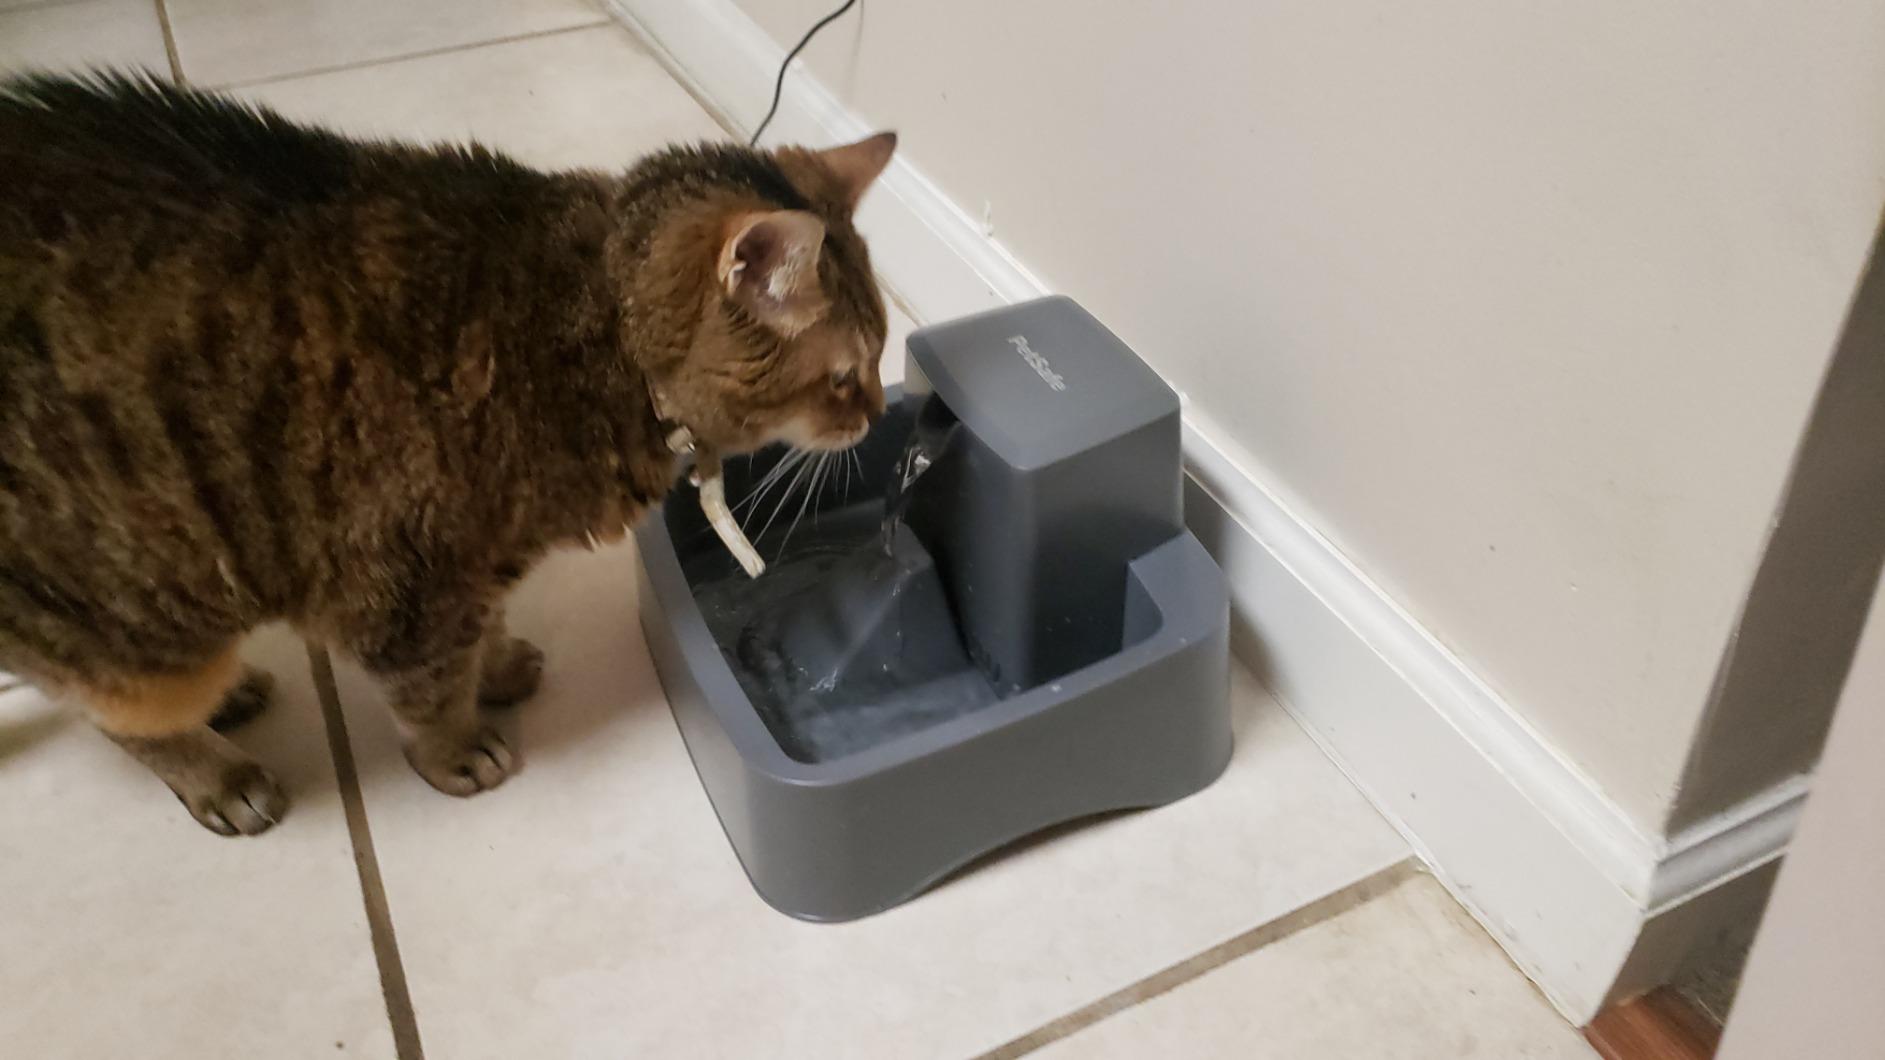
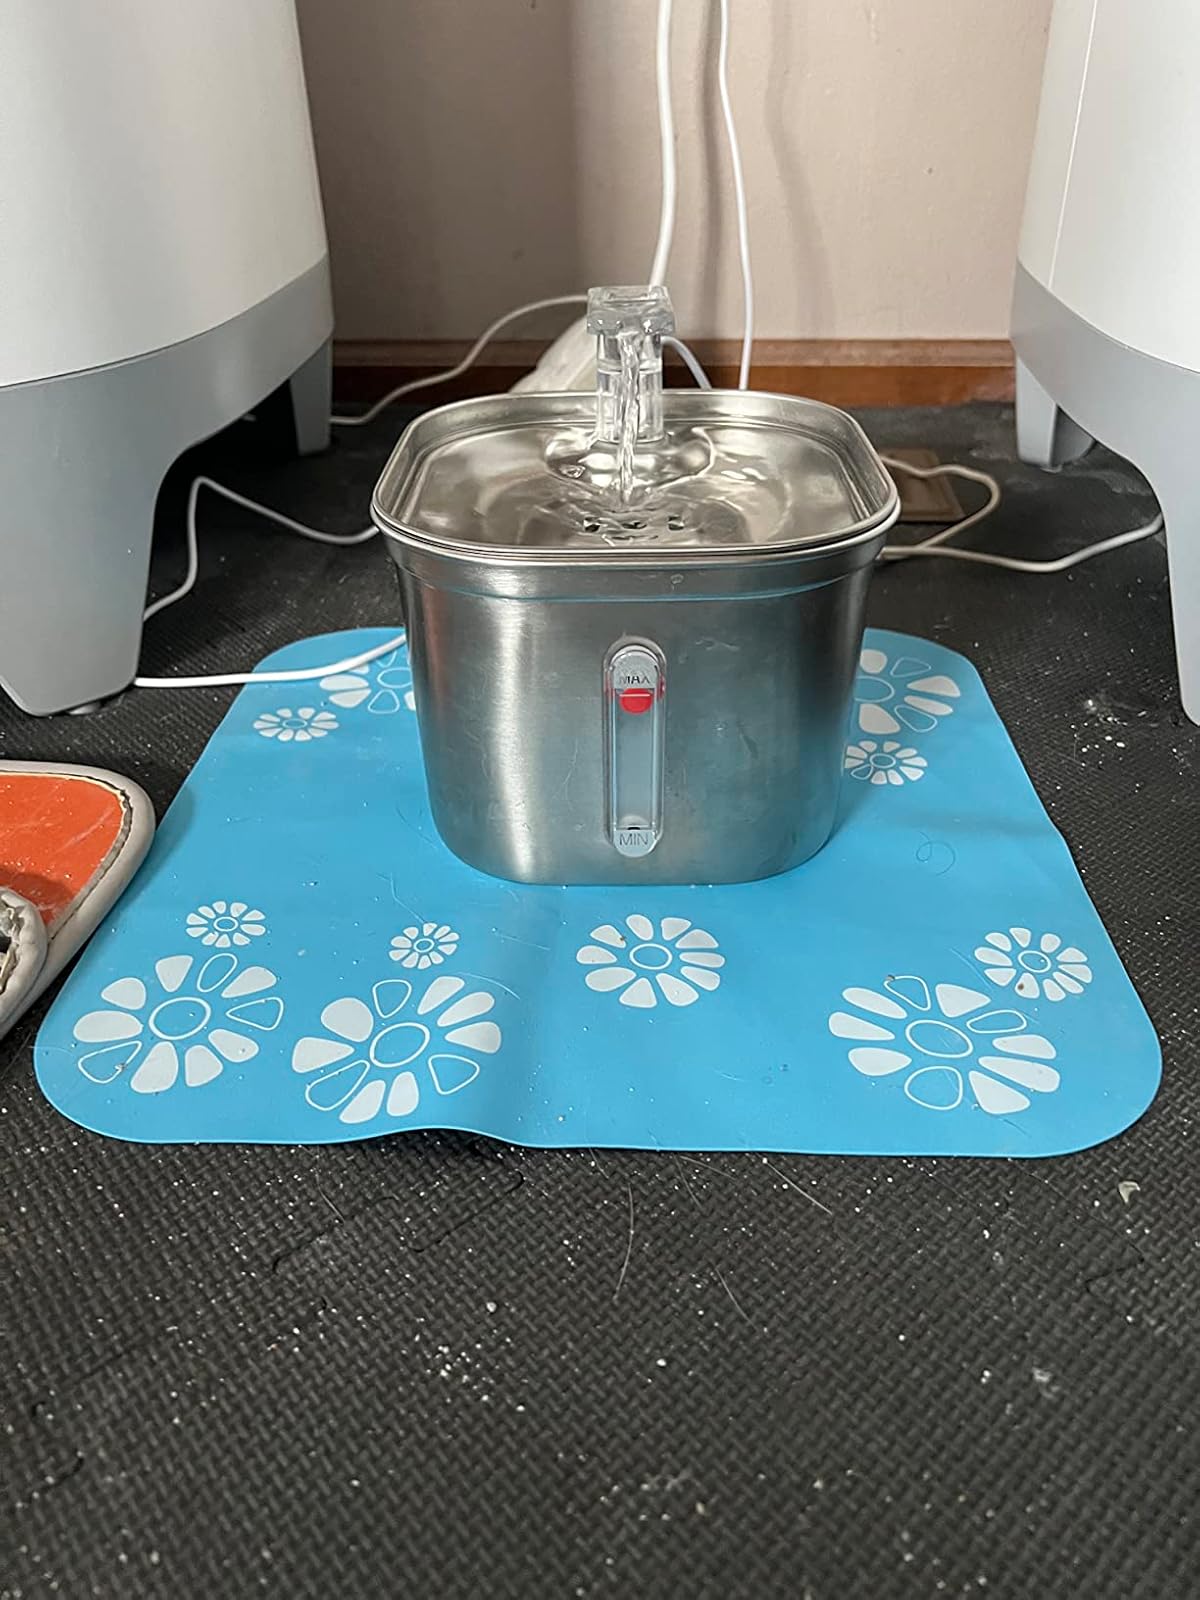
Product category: items_bowl
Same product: no